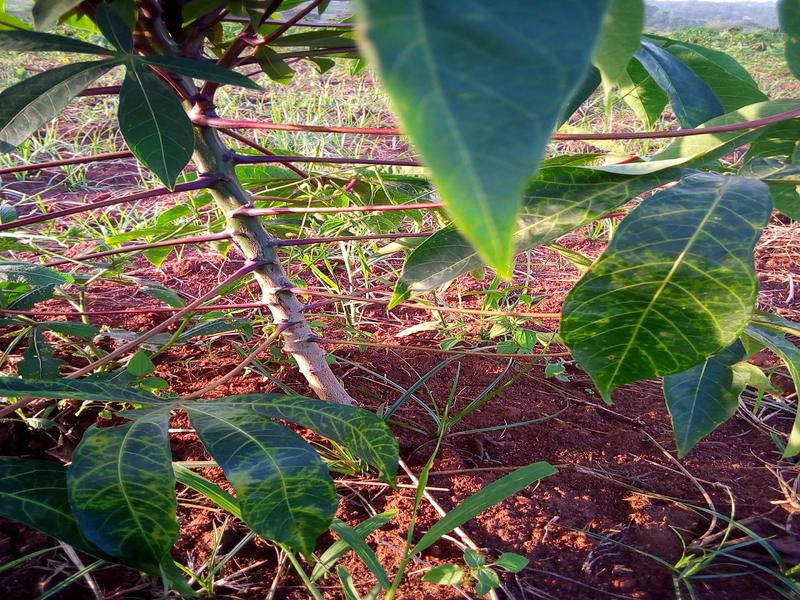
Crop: cassava
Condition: brown_streak_disease